Flame broiler

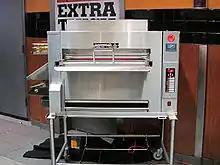
A Burger King/Duke broiler cooking unit

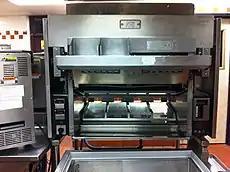
A Burger King/Nieco broiler cooking unit

A flame broiler is a commercial mechanical gas grill used to cook various products. It is in use by the Burger King fast-food restaurant chain and was also used by the Burger Chef chain.